J. Ernest Wilkins Sr.

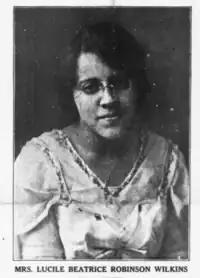
Lucille Robinson Wilkins, in her marriage announcement on December 2, 1922

Wilkins married Lucille Robinson (b. 1899 (?) - d. November 1964, Brooklyn, N.Y., aged 65), who taught school in Chicago, was secretary to the women's division of the Methodist Church, and who also practiced law with her husband for 33 years.